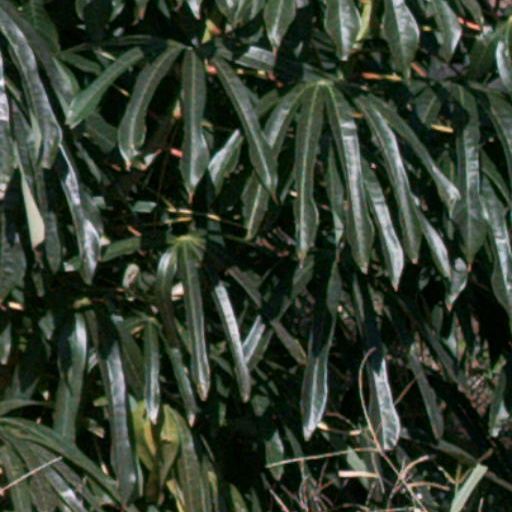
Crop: cassava